Federal Office Building (New York City)

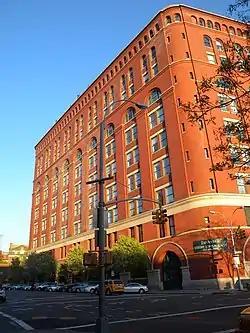

The Federal Office Building (also known as the United States Appraisers' Warehouse or The Archive) is a residential building in the West Village of Manhattan, New York City. It was built in 1892–1899 to designs by Willoughby J. Edbrooke.